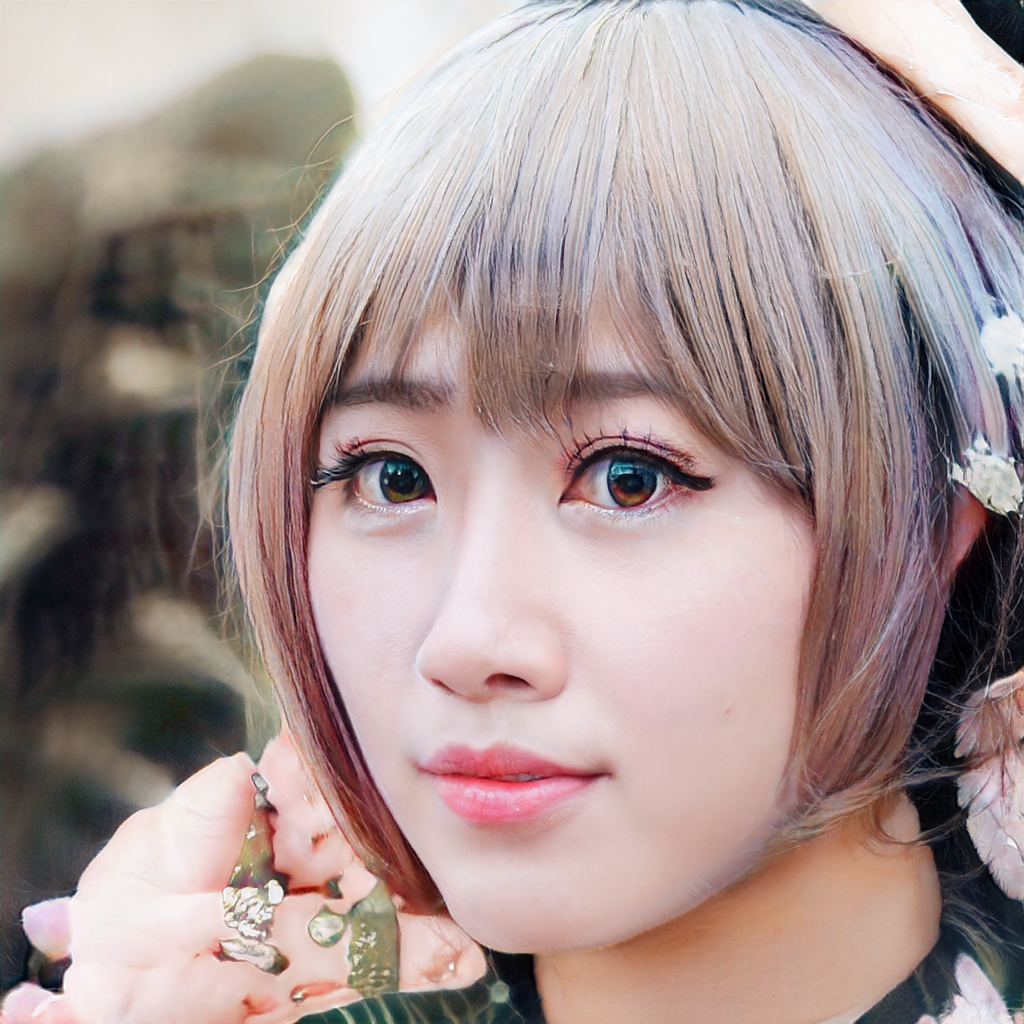
Label: Colored